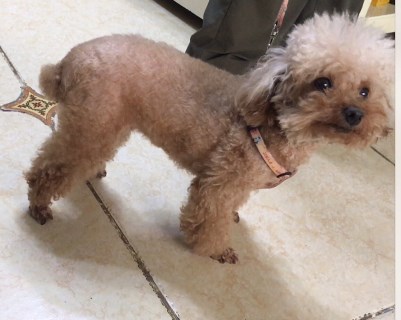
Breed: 2925-n000114-toy_poodle